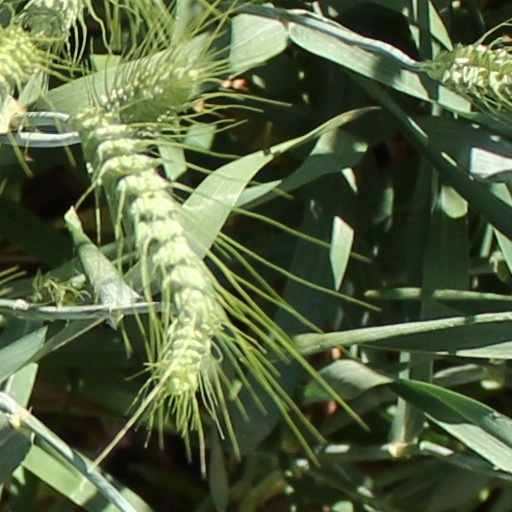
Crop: wheat